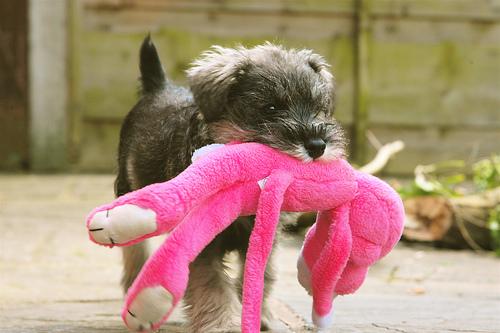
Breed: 2342-n000102-miniature_schnauzer